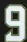
Number: 9